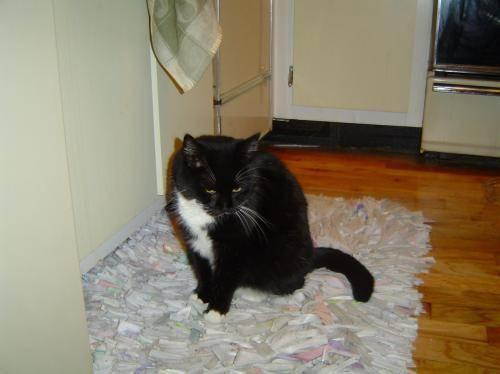
cat